Schaumburg Forest

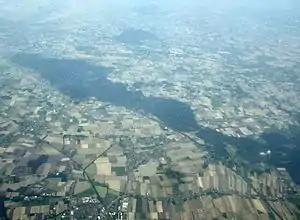
Schaumburg Forest. Below left: Stadthagen

The Schaumburg Forest is a wooded region, about with an area of around 40 km², in the district of Schaumburg in the German federal state of Lower Saxony.